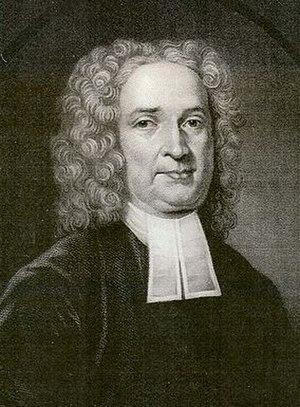
John Cotton est un pasteur anglican puritain installé en Nouvelle-Angleterre. D'après plusieurs témoignages, il fut le prédicateur le plus influent de la Colonie de la baie du Massachusetts.